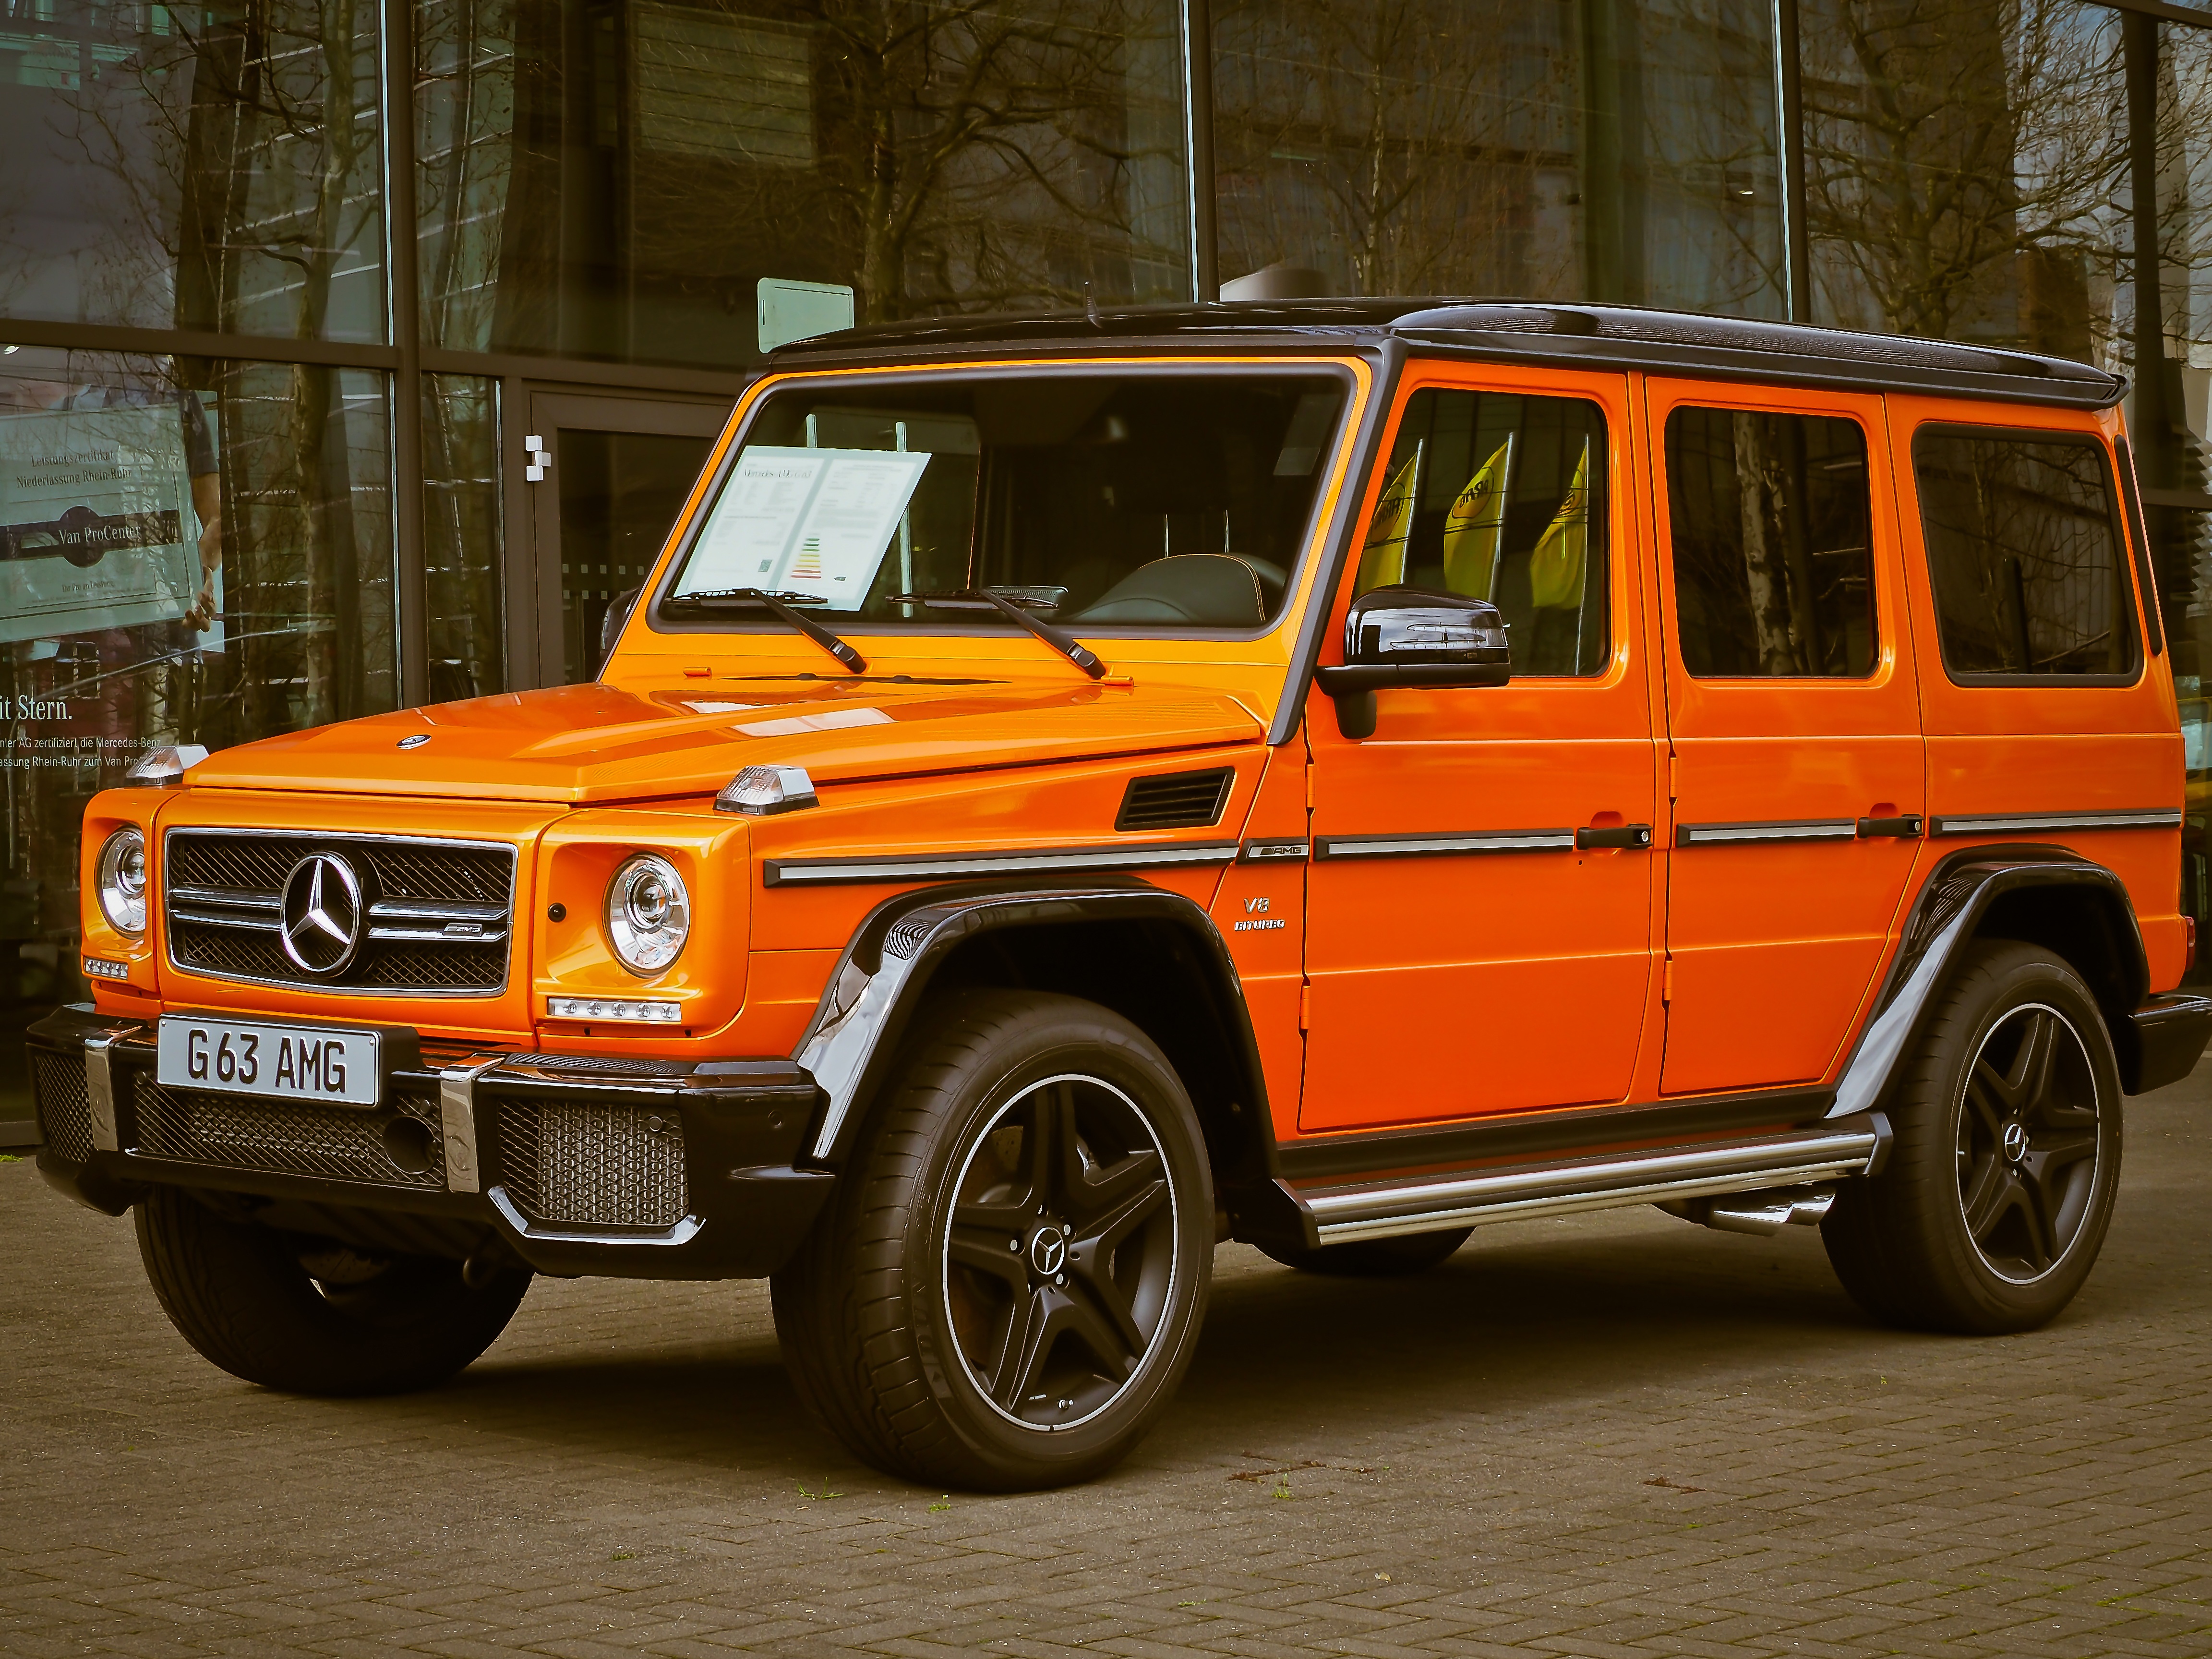
car, wheel, vehicle, auto, business, bumper, tuning, suv, mercedes, sale, v8, mercedes benz, amg, car brand, all terrain vehicle, sport utility vehicle, land vehicle, mercedes g, automobile make, automotive exterior, mercedes benz g class